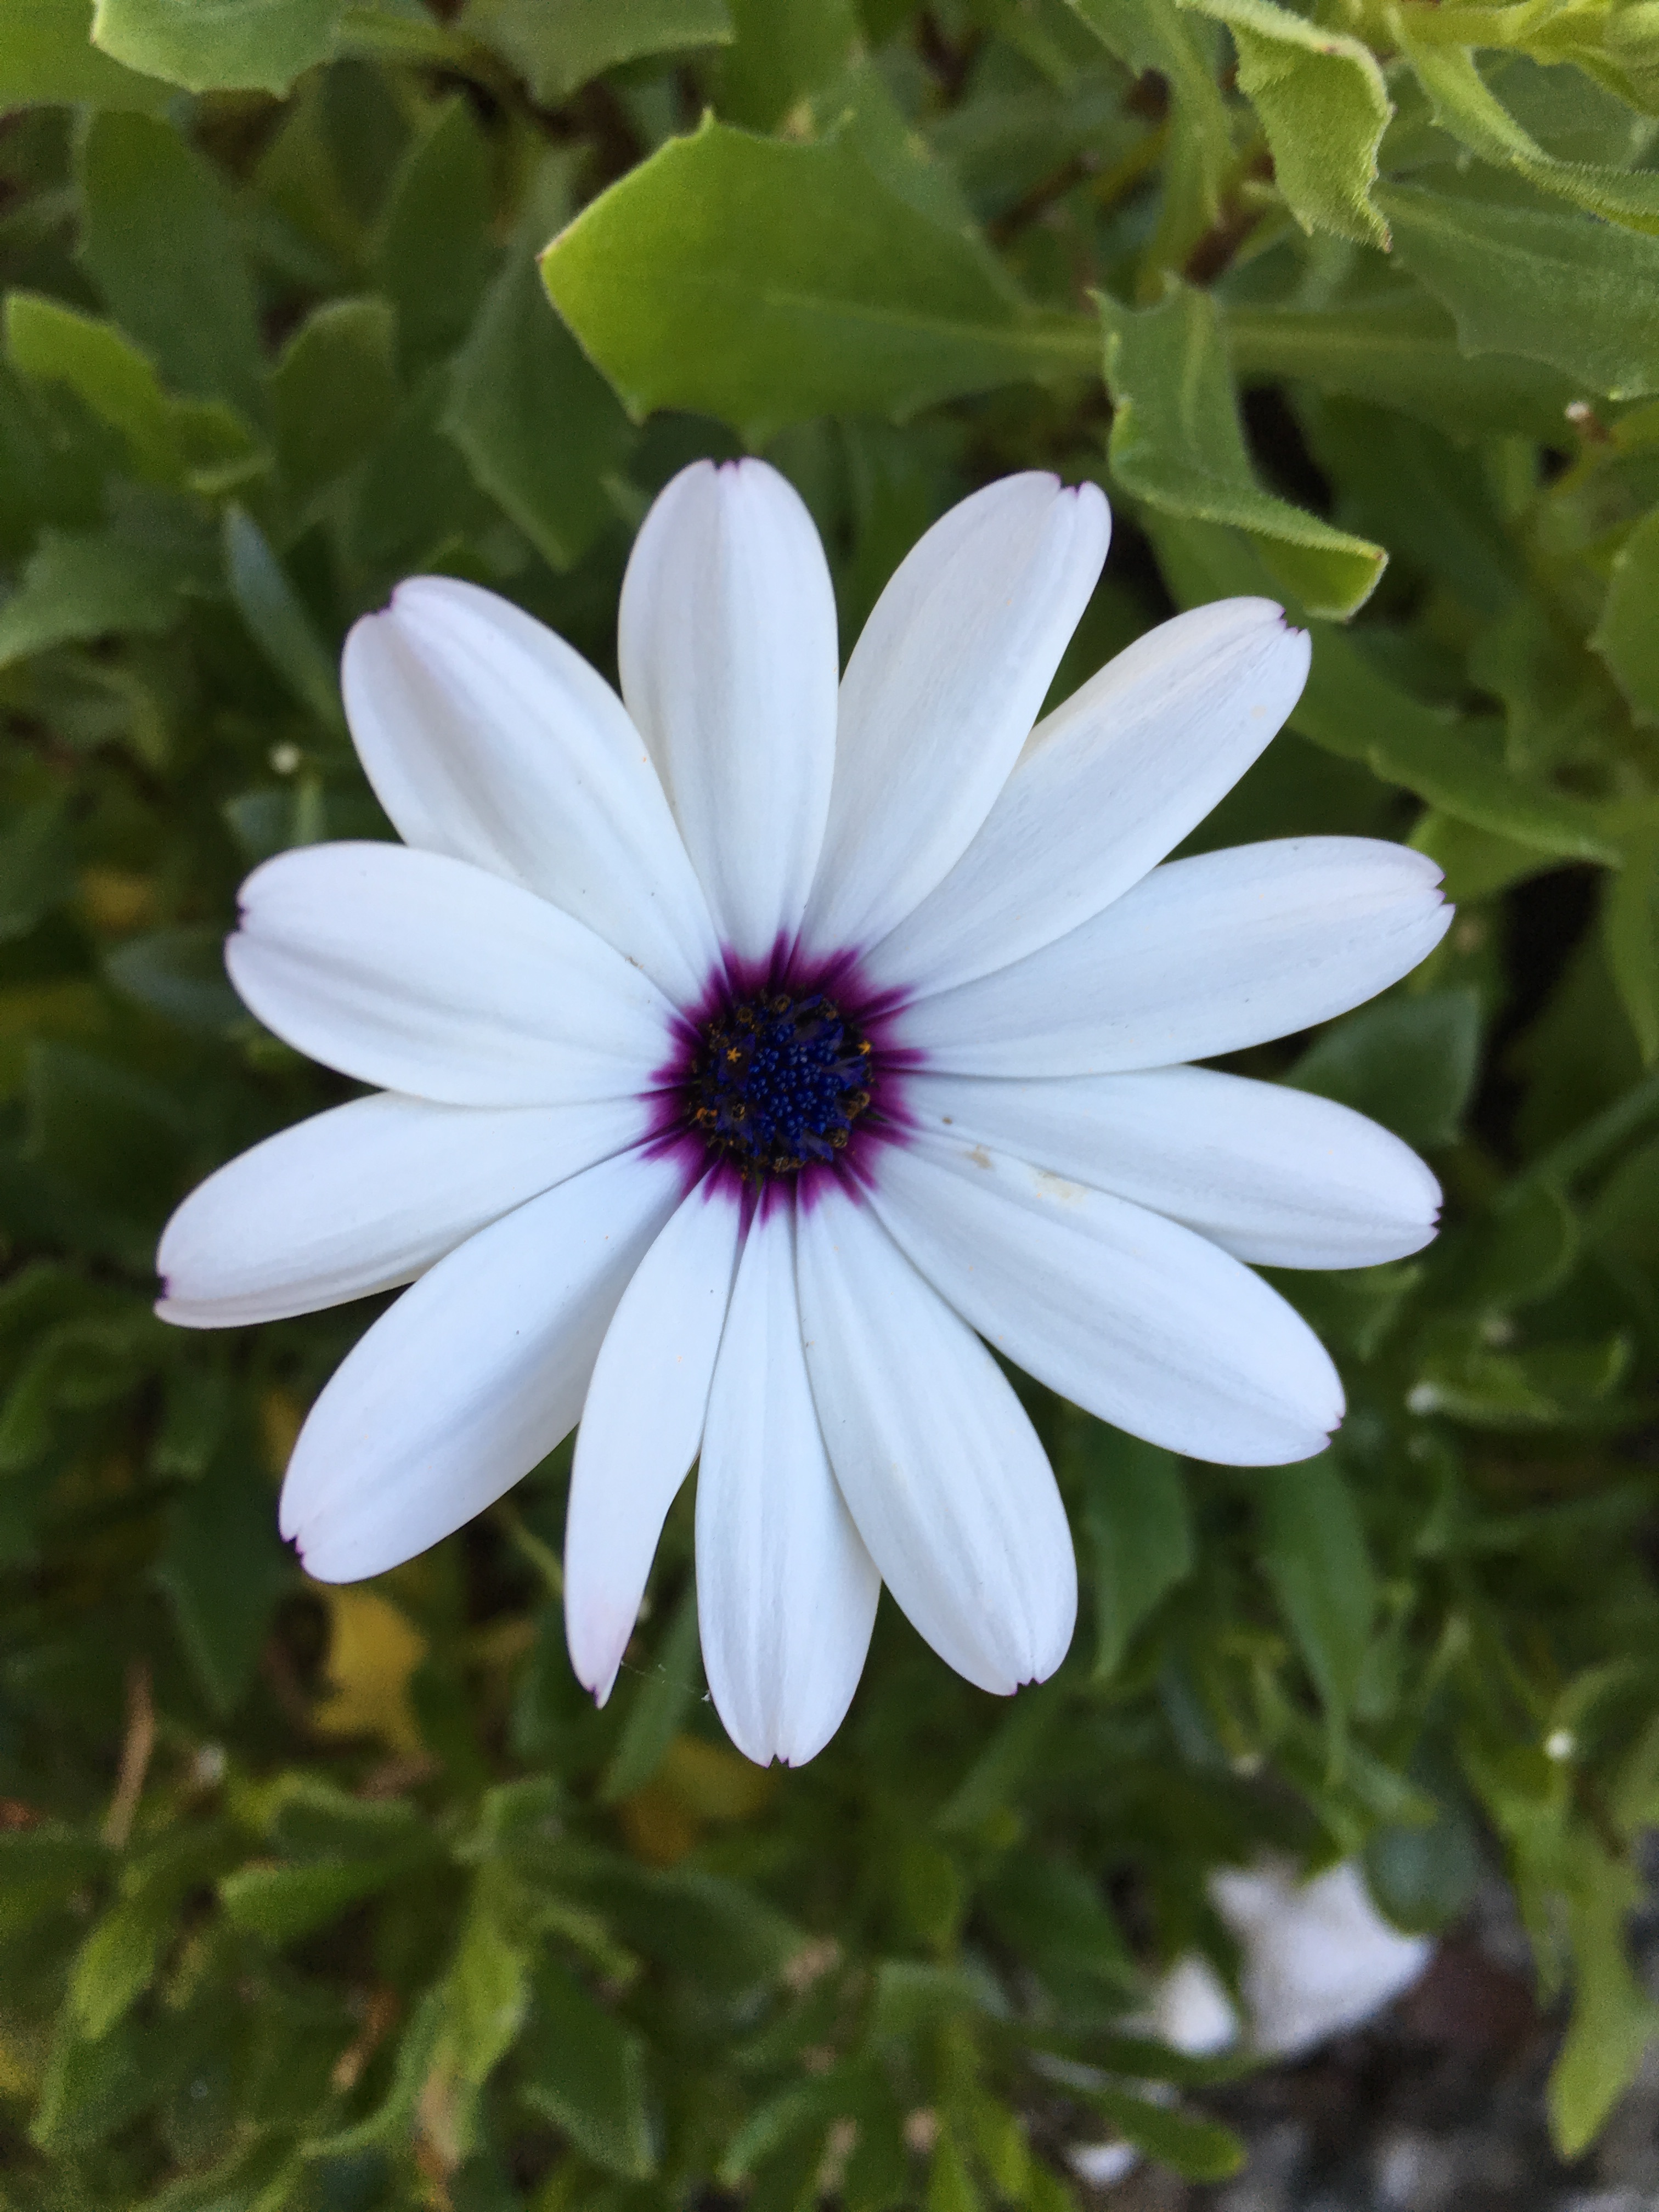
blossom, plant, white, flower, petal, bloom, daisy, macro, botany, garden, flora, wildflower, flowers, violet, pretty, the nature of the, macro photography, flowering plant, white and purple, daisy family, oxeye daisy, annual plant, land plant, marguerite daisy